Gimsøy Church (Telemark)

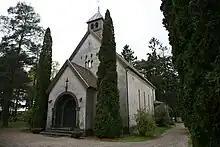
View of the church

Gimsøy Church is a parish church of the Church of Norway in Skien Municipality in Telemark county, Norway. It is located in the Gimsøy area of the town of Skien. It is one of the churches for the "Gimsøy og Nenset" parish which is part of the Skien prosti (deanery) in the Diocese of Agder og Telemark. The gray, stone church was built in a long church design in 1922 using plans drawn up by the architect Gunnar Norby. The church seats about 200 people.